Roudham and Larling

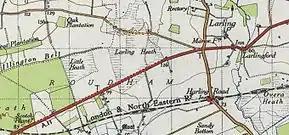

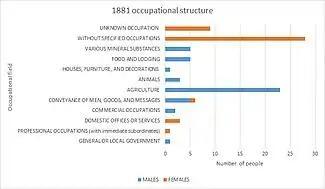

In 1881, the main occupation of the parish was agriculture with 23% of men working within that sector, of the women, the most common occupations revolved around domestic services or offices with 3% of the women working within that sector. It does appear however that as much as 29% of women were without specified occupations, and it would appear that the men would be the main bread winners in households. The occupation structure of Roudham and Larling as of 2011 still remains highly orientated around agriculture and manual labour. The 2011 census shows that approximately 40% out of 180 in the age group of being economically active being employed in the Agricultural, Forestry and Fishing industry. The industry which shows to have increased and now employs the most residents is 'Wholesale and Retail Trade; Repair of Motor Vehicles and Motor Cycles' at 54% of the working population.